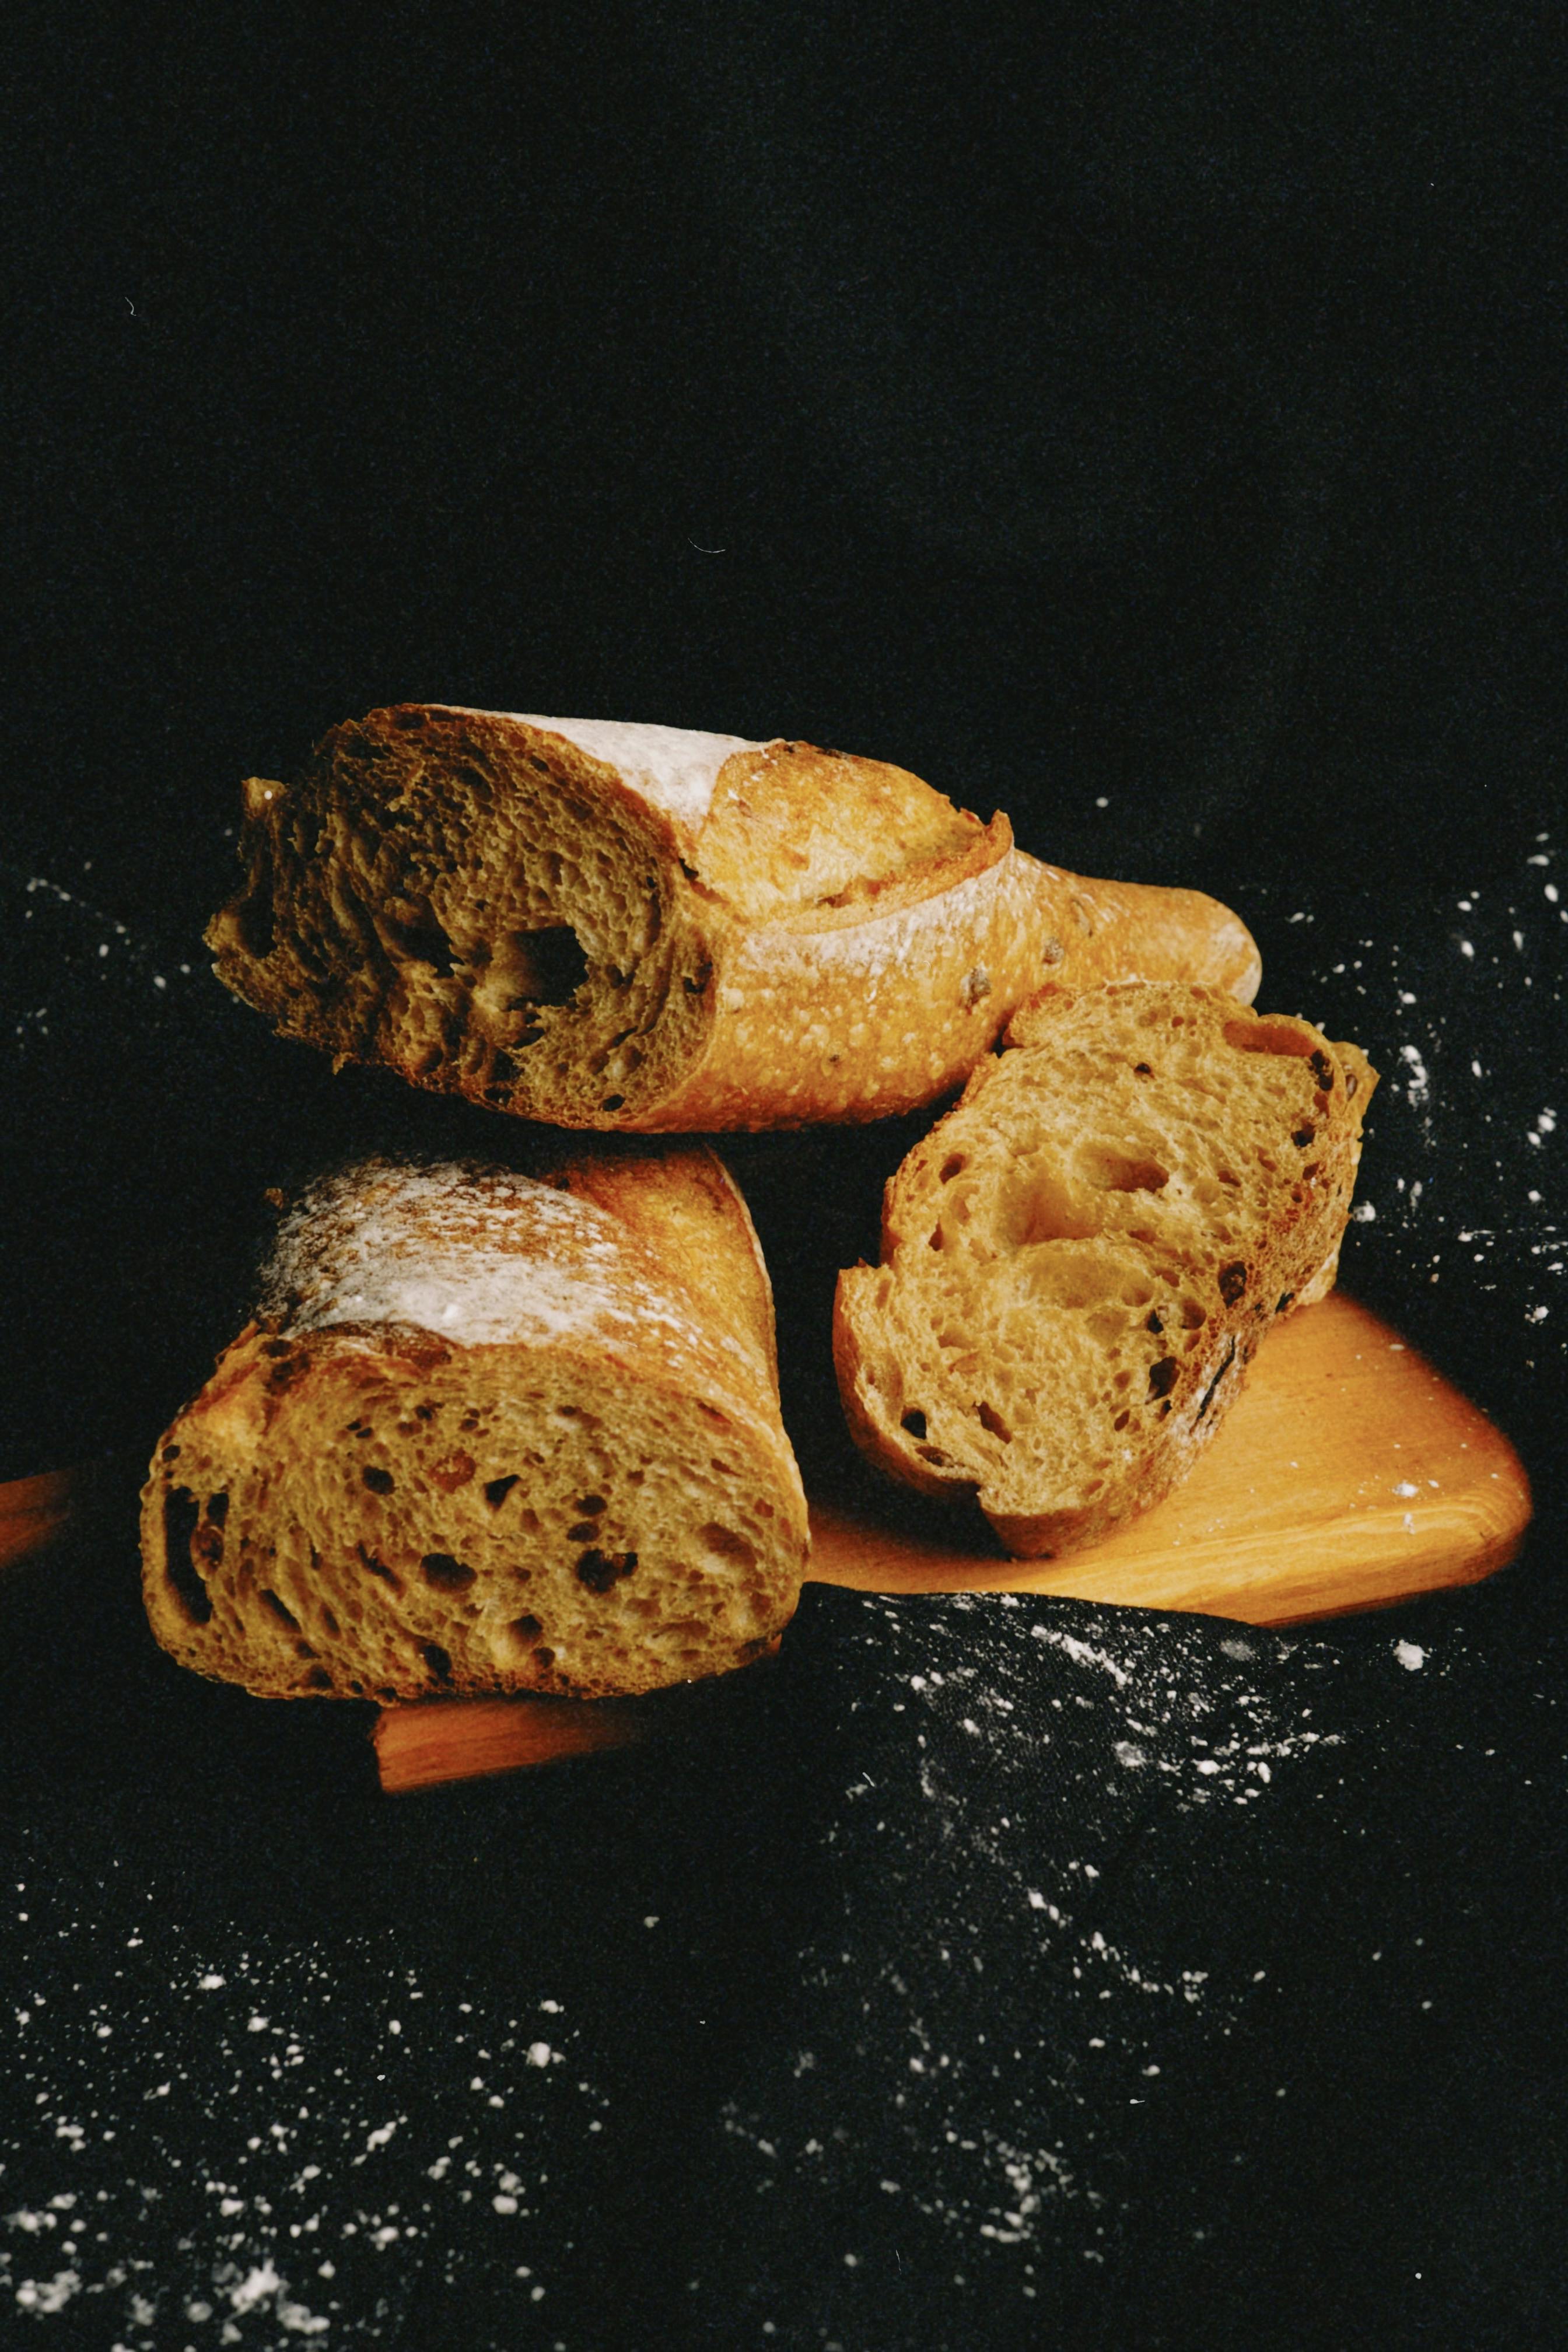
natural, food, ingredient, staple food, dish, cuisine, artifact, baked goods, recipe, produce, dessert, cooking, finger food, superfood, sweetness, rock, still life photography, seed, fashion accessory, metal, font, baking, art, still life, comfort food, gluten, snack, nuts seeds